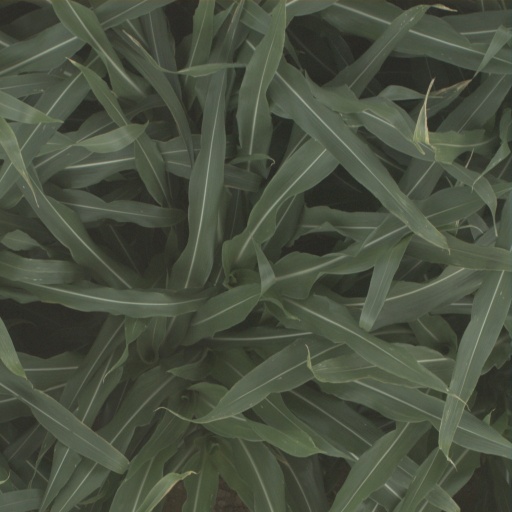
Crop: sorghum